Canal

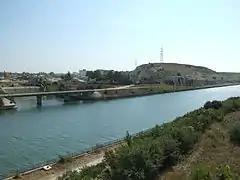
The Danube-Black Sea Canal in Romania

A "navigation" is a series of channels that run roughly parallel to the valley and stream bed of an unimproved river. A navigation always shares the drainage basin of the river. A vessel uses the calm parts of the river itself as well as improvements, traversing the same changes in height.